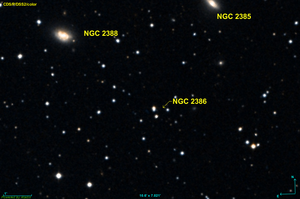
Image créée à l'aide du logiciel Aladin Sky Atlas du Centre de Données astronomiques de Strasbourg et des données publiques en format FIT de DSS (Digitized Sky Survey).
NGC 2386 est une paire d'étoiles située dans la constellation des Gémeaux.